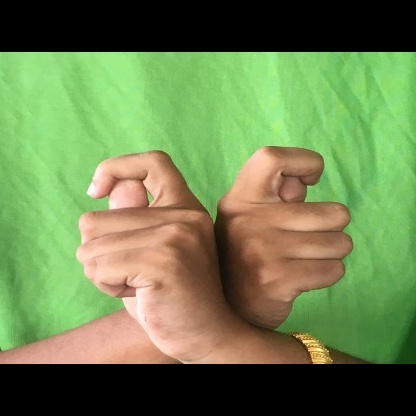
Mudra: Berunda